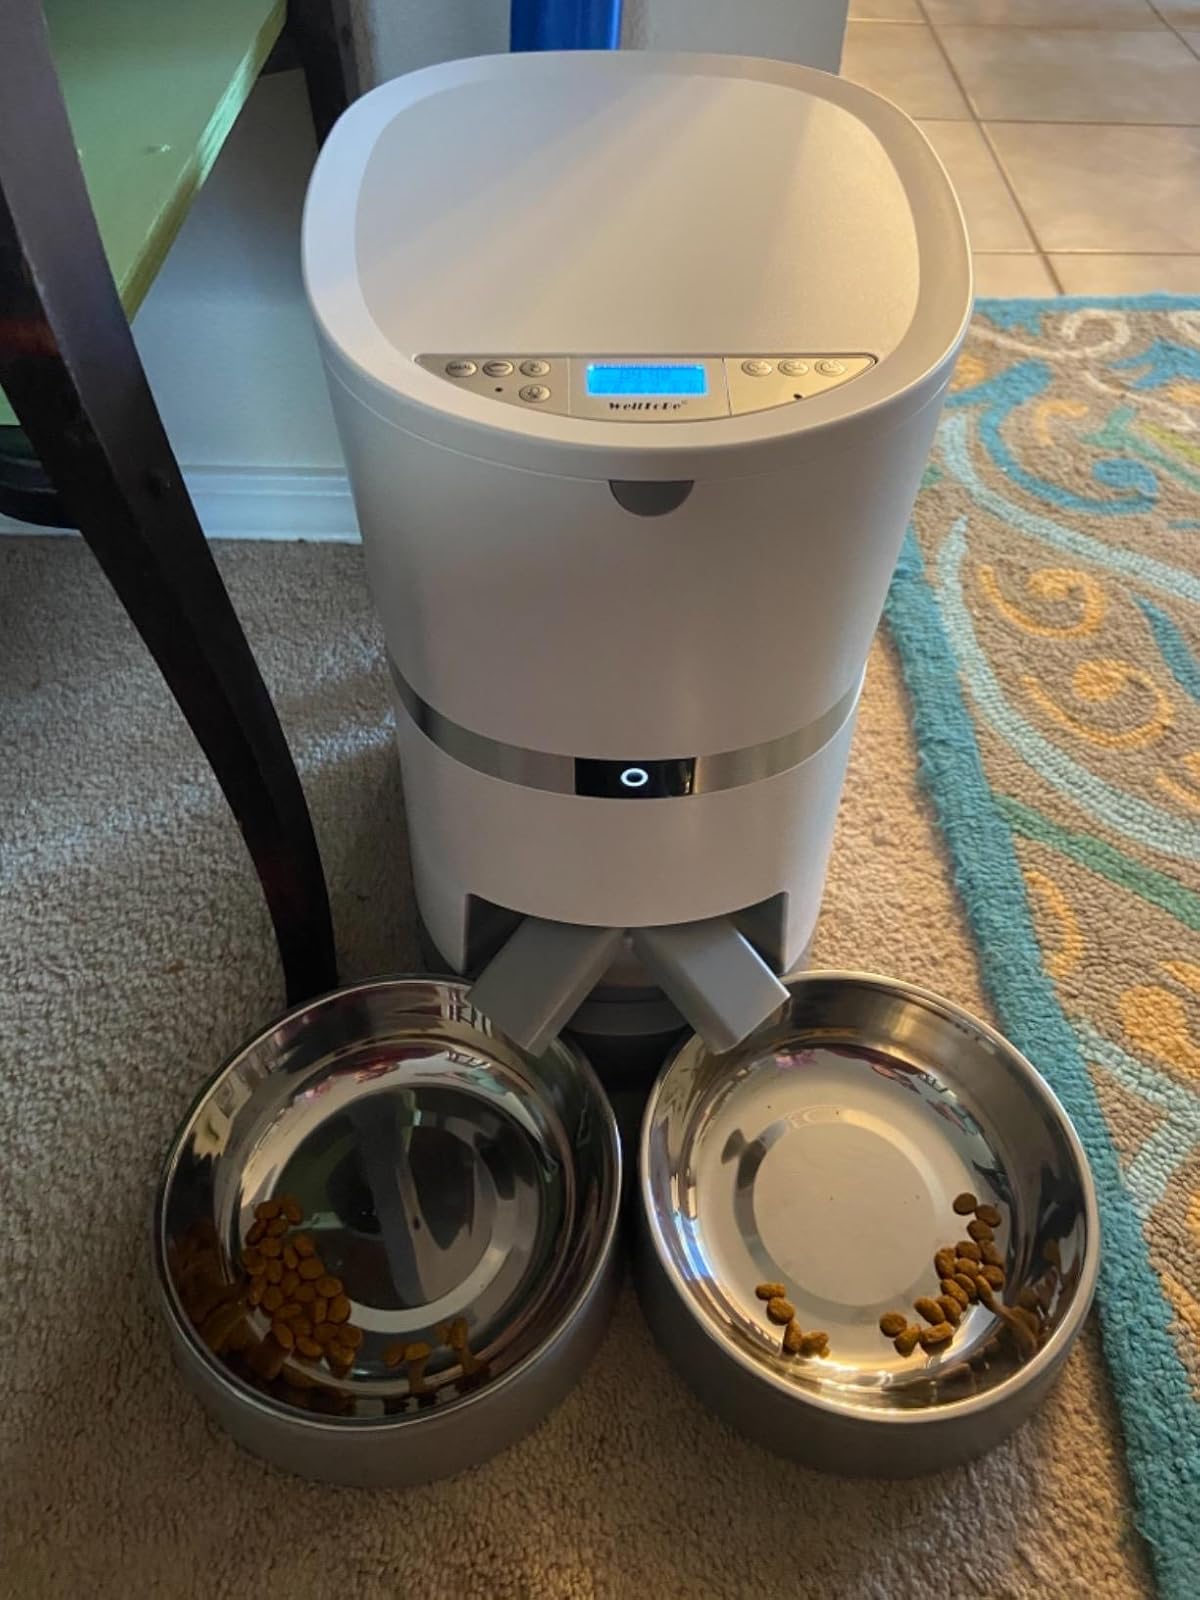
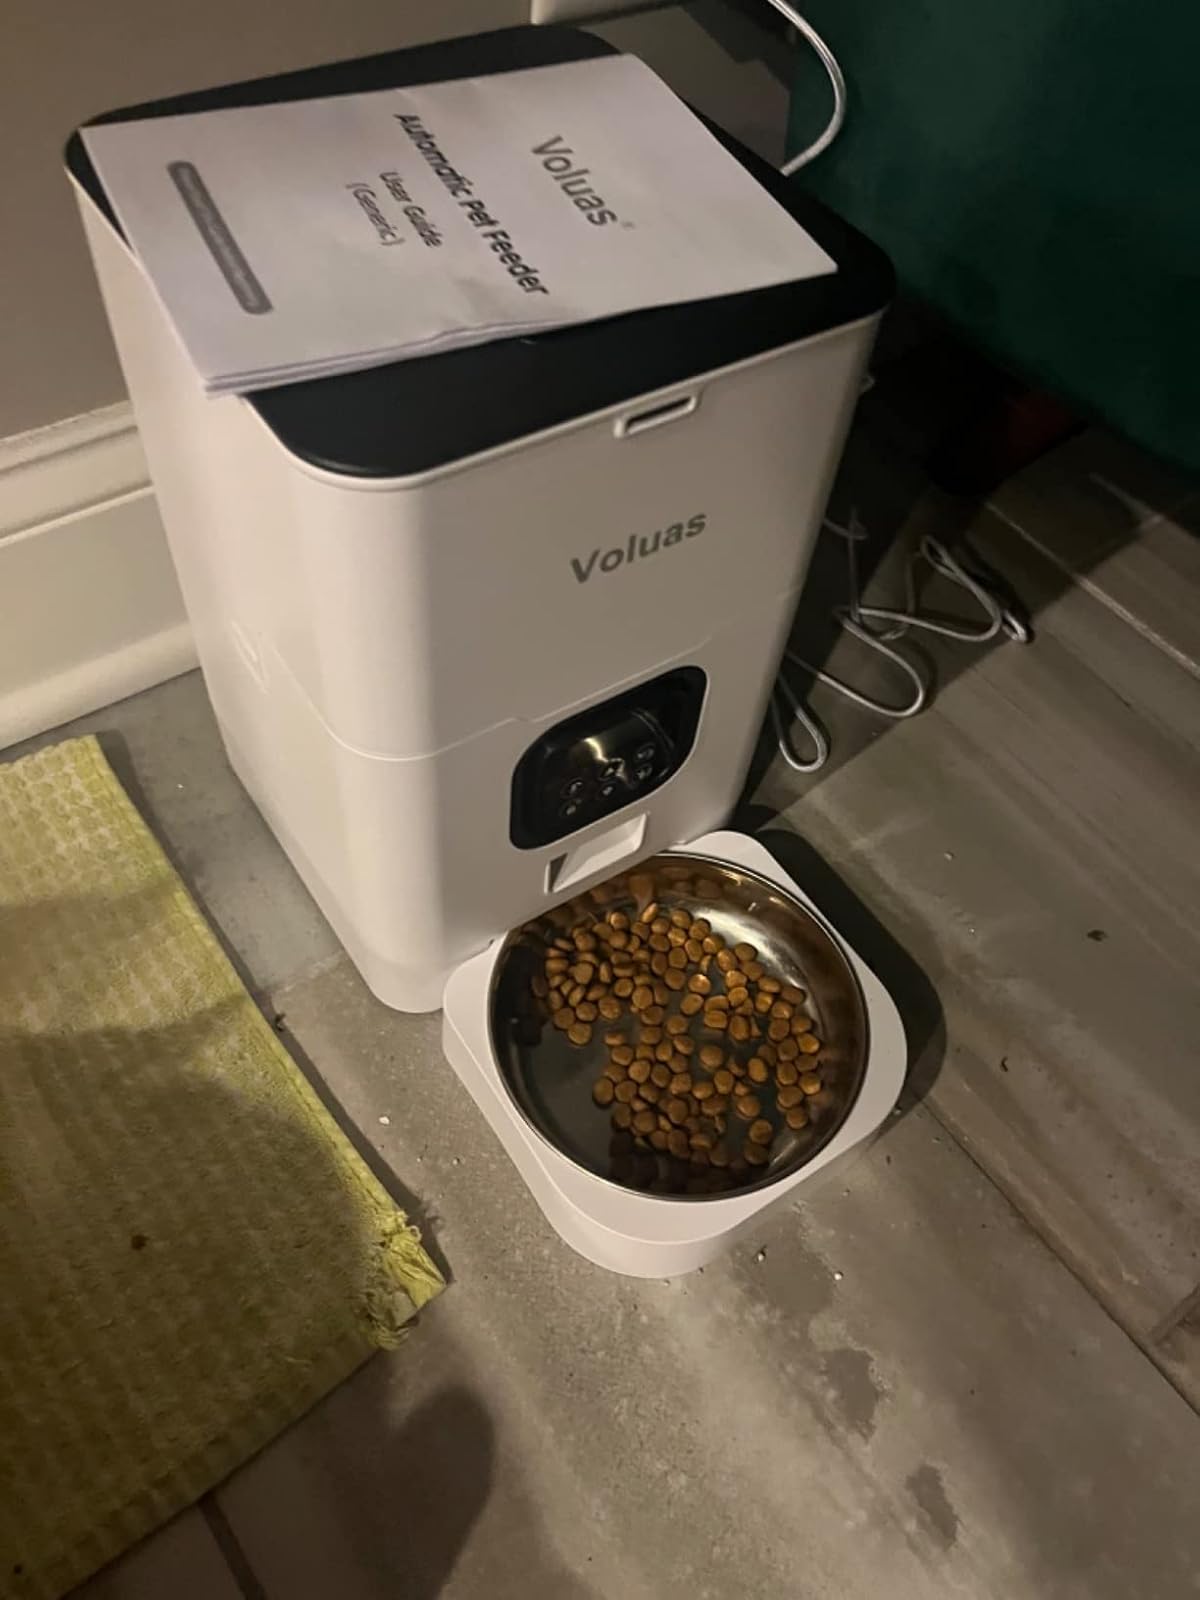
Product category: items_feeder
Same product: no